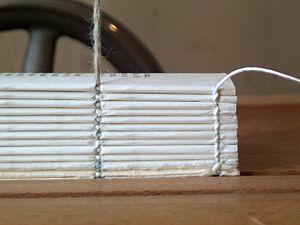
Cahiers reposant sur un cousoir en attente d'être cousus. Une des étapes de la reliure.
Le grecquage est une des étapes du processus de la reliure. Elle consiste à entailler sur le dos du volume à l'aide d'une scie à main. Ces entailles recevront les nerfs qui ne seront dès lors plus saillants par rapport au dos des cahiers.